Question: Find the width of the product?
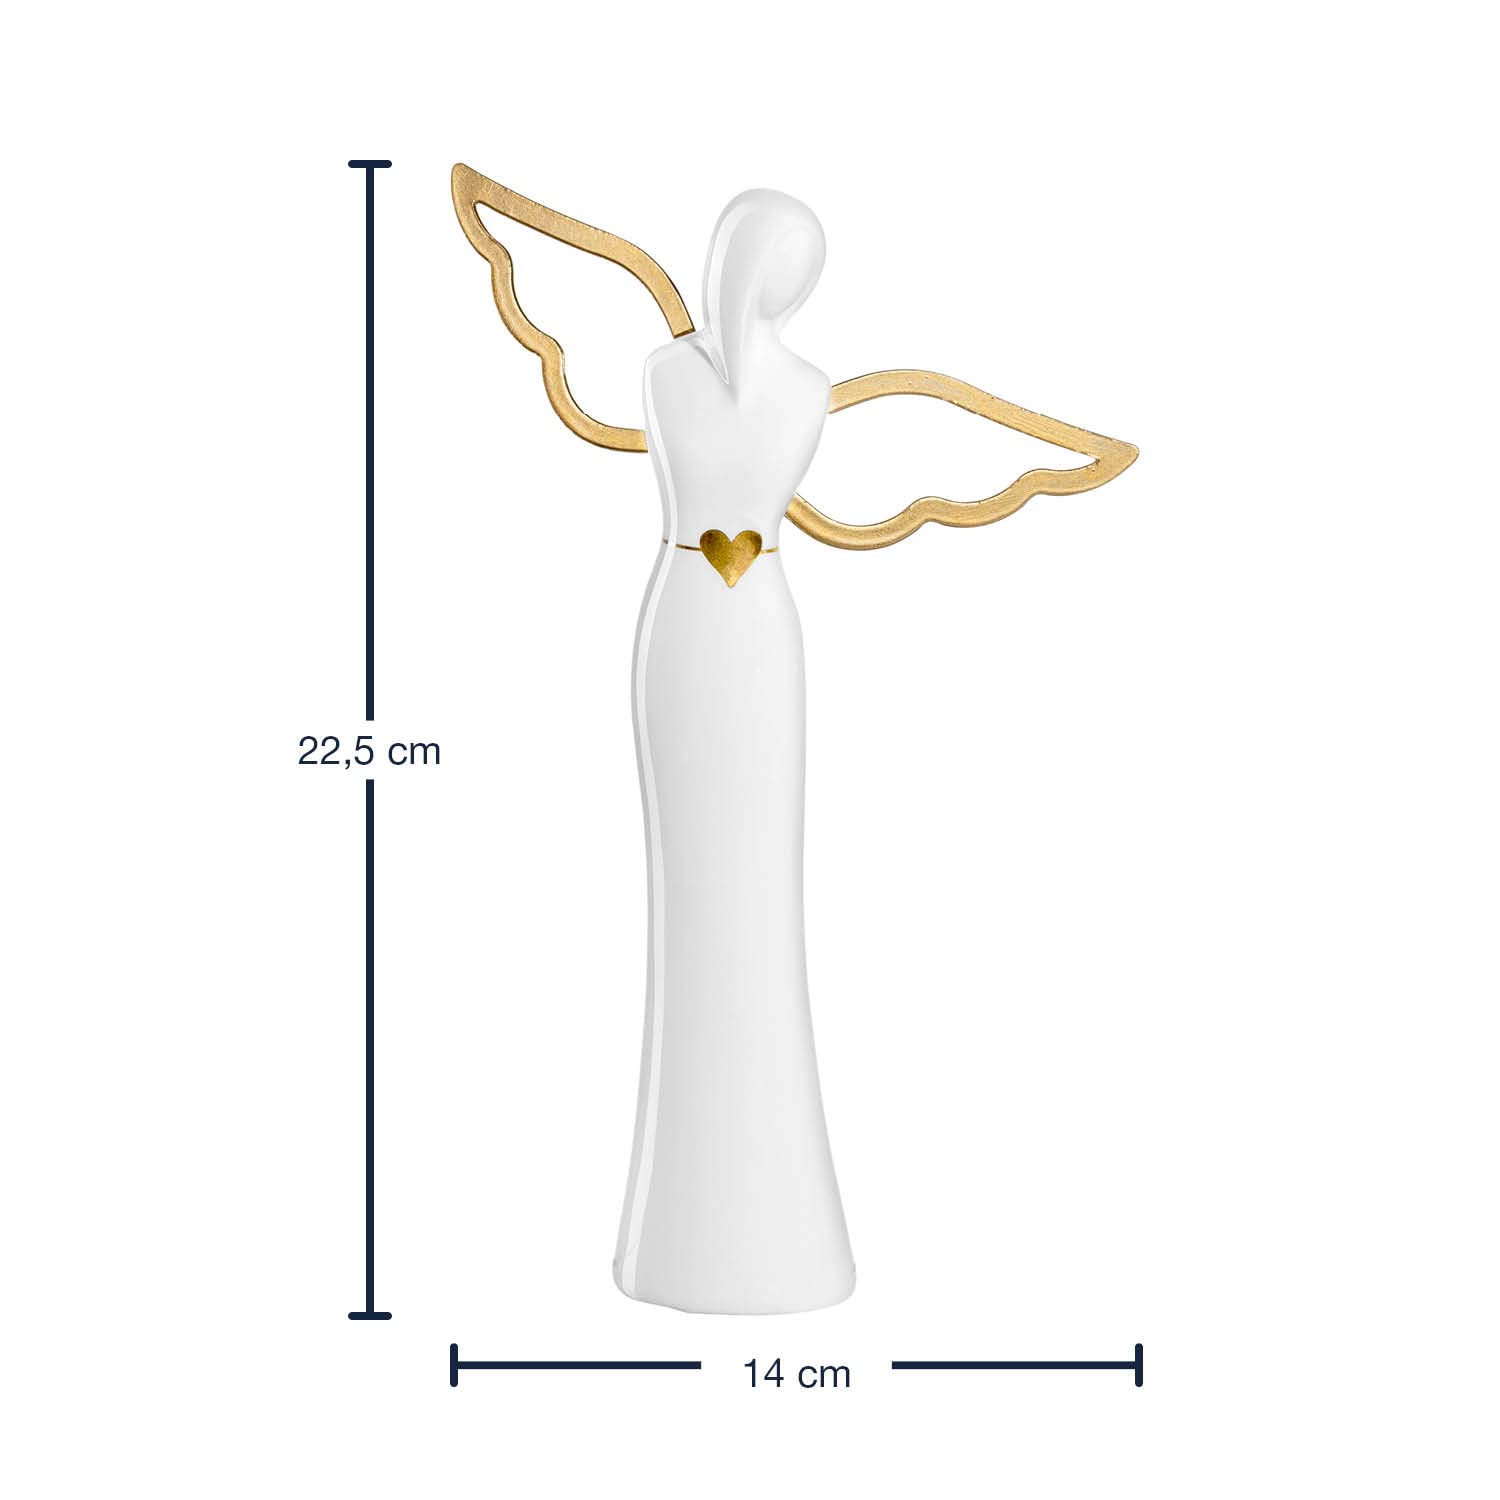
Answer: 14.0 centimetre